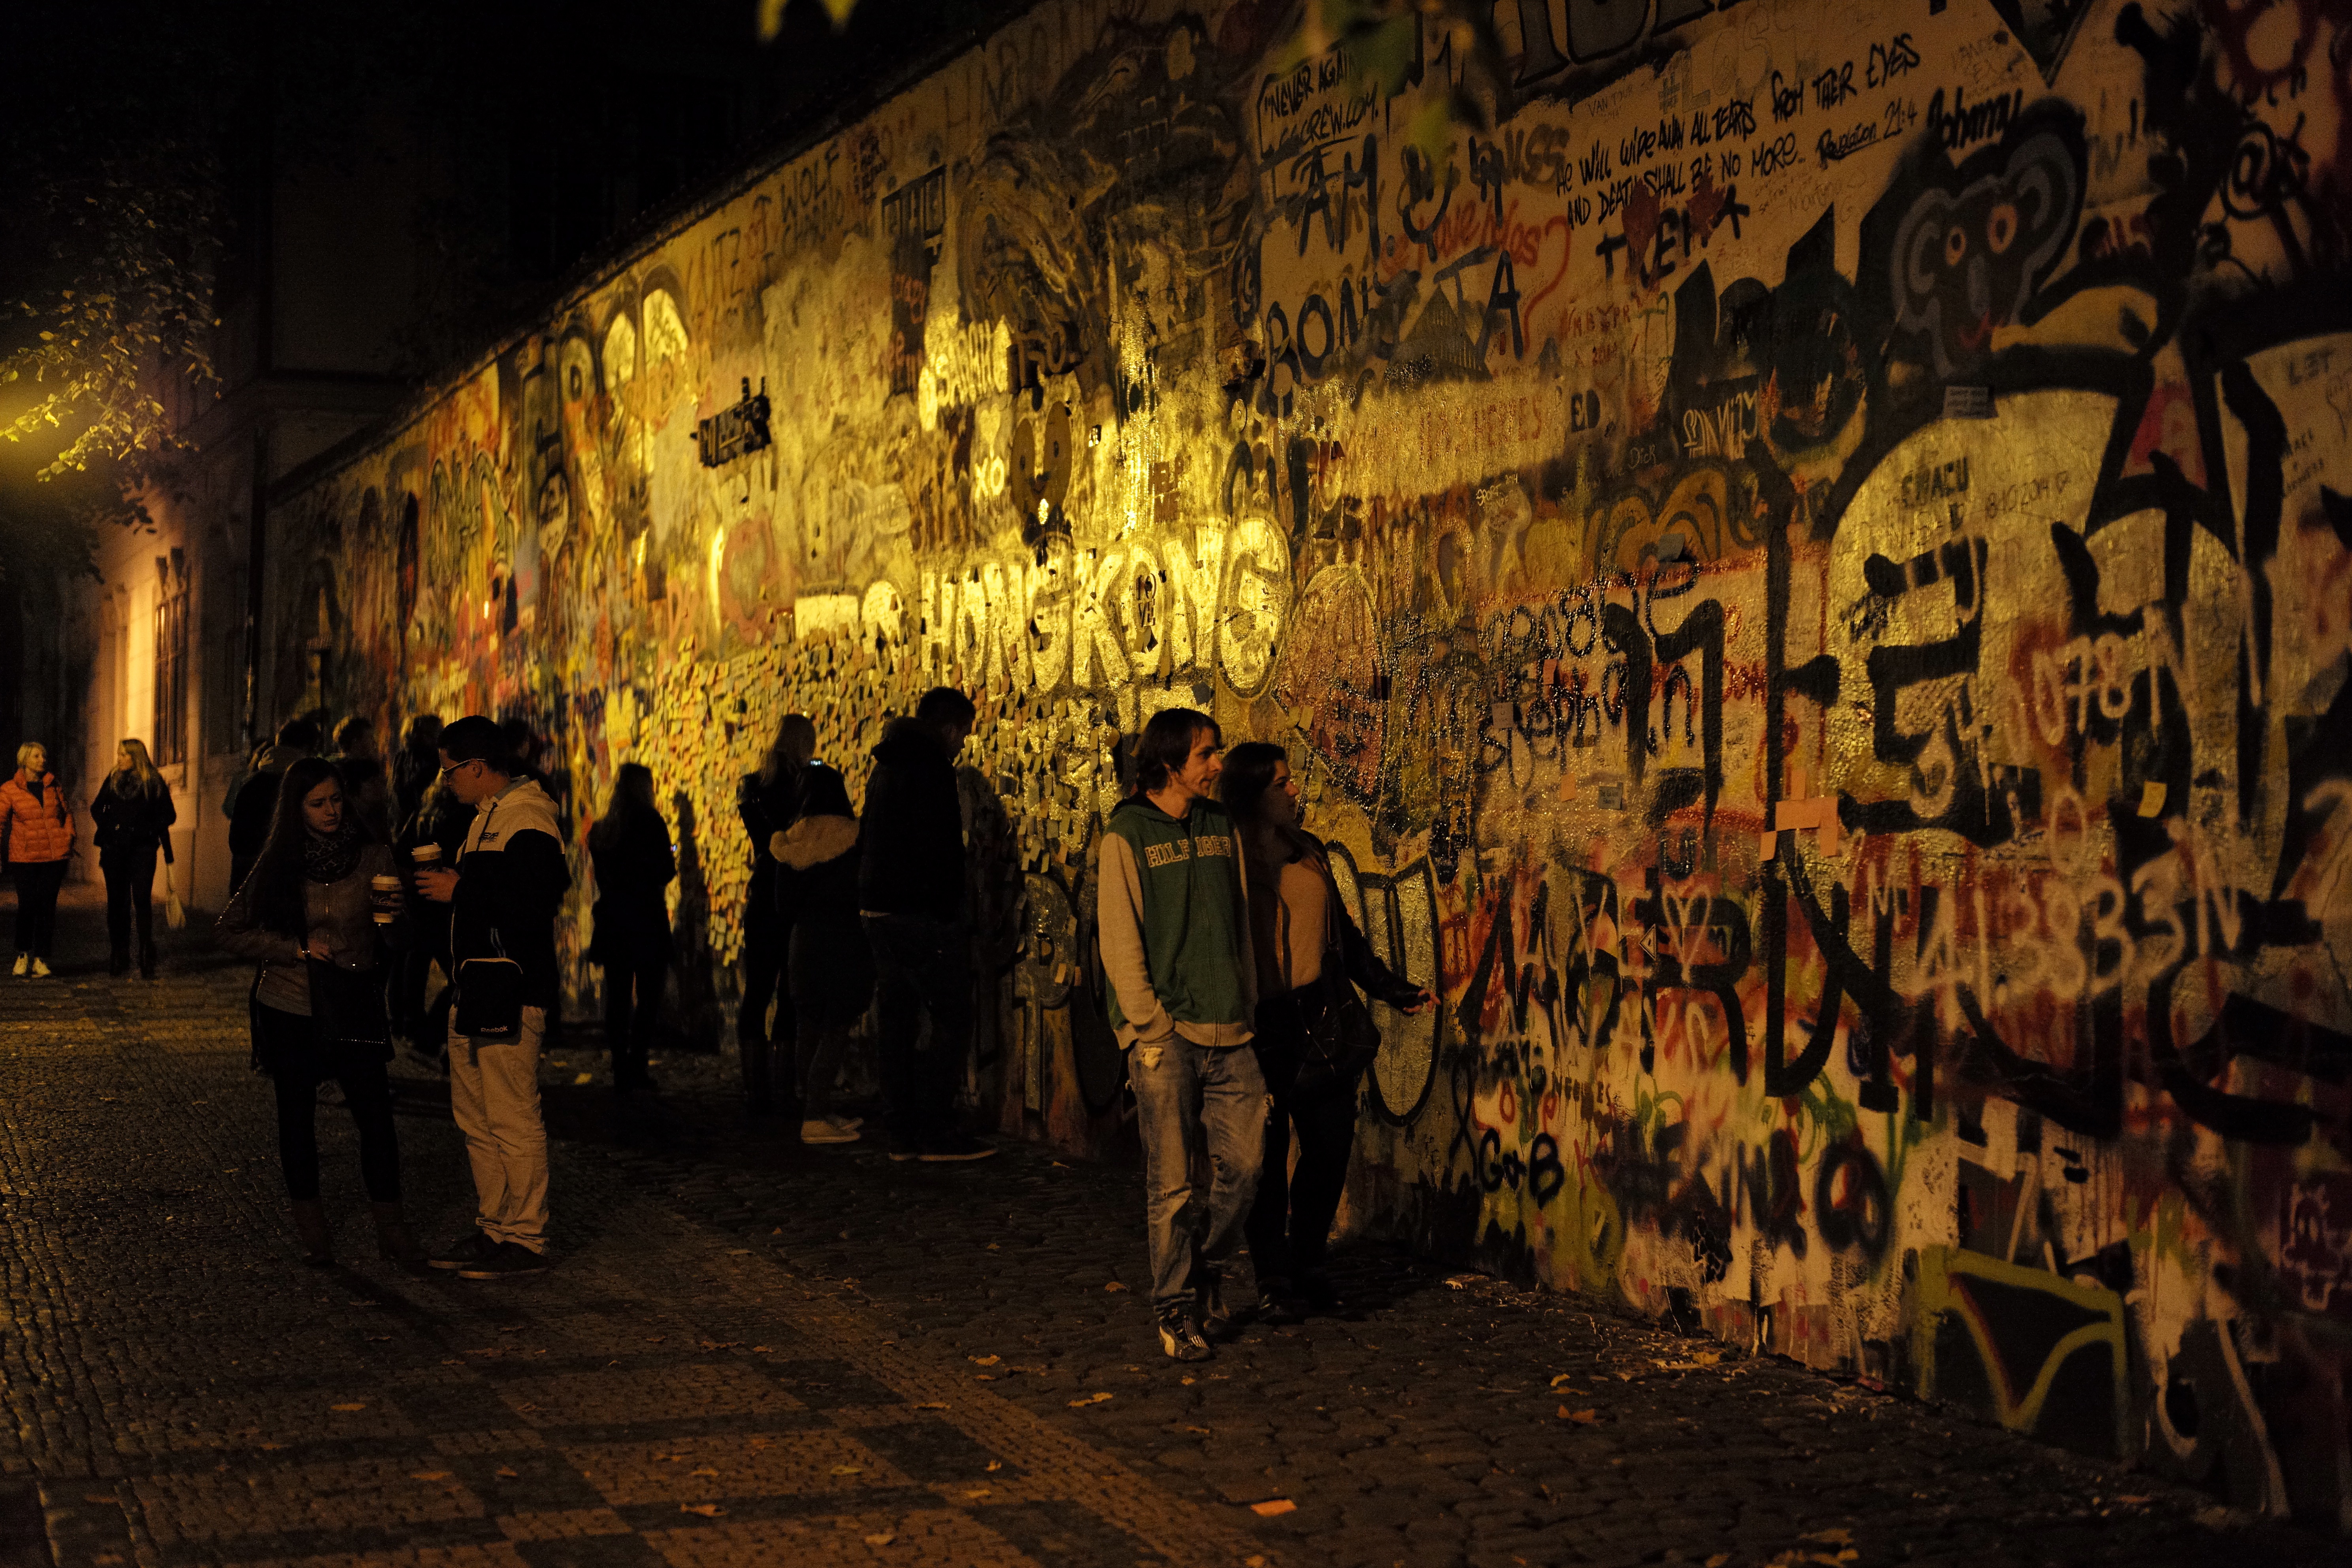
street, night, city, wall, crowd, travel, europe, peace, prague, graffiti, m, temple, infrastructure, 50, spraypaint, john, leica, 240, summilux, czech, cesko, praha, lennon, ceskarepublika, ancient history